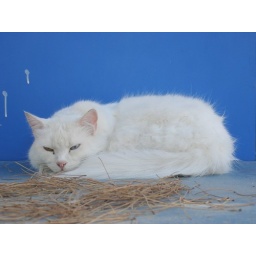
A white cat with one blue eye and one orange eye rests against a blue background